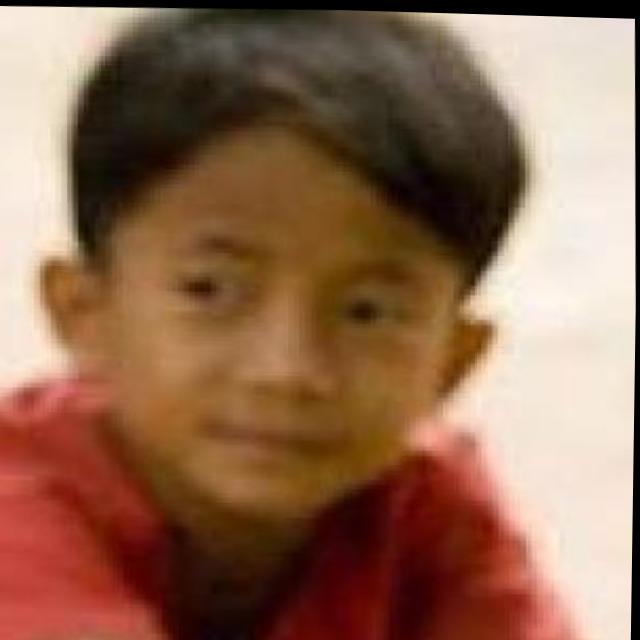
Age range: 0-12